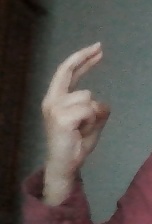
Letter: zay